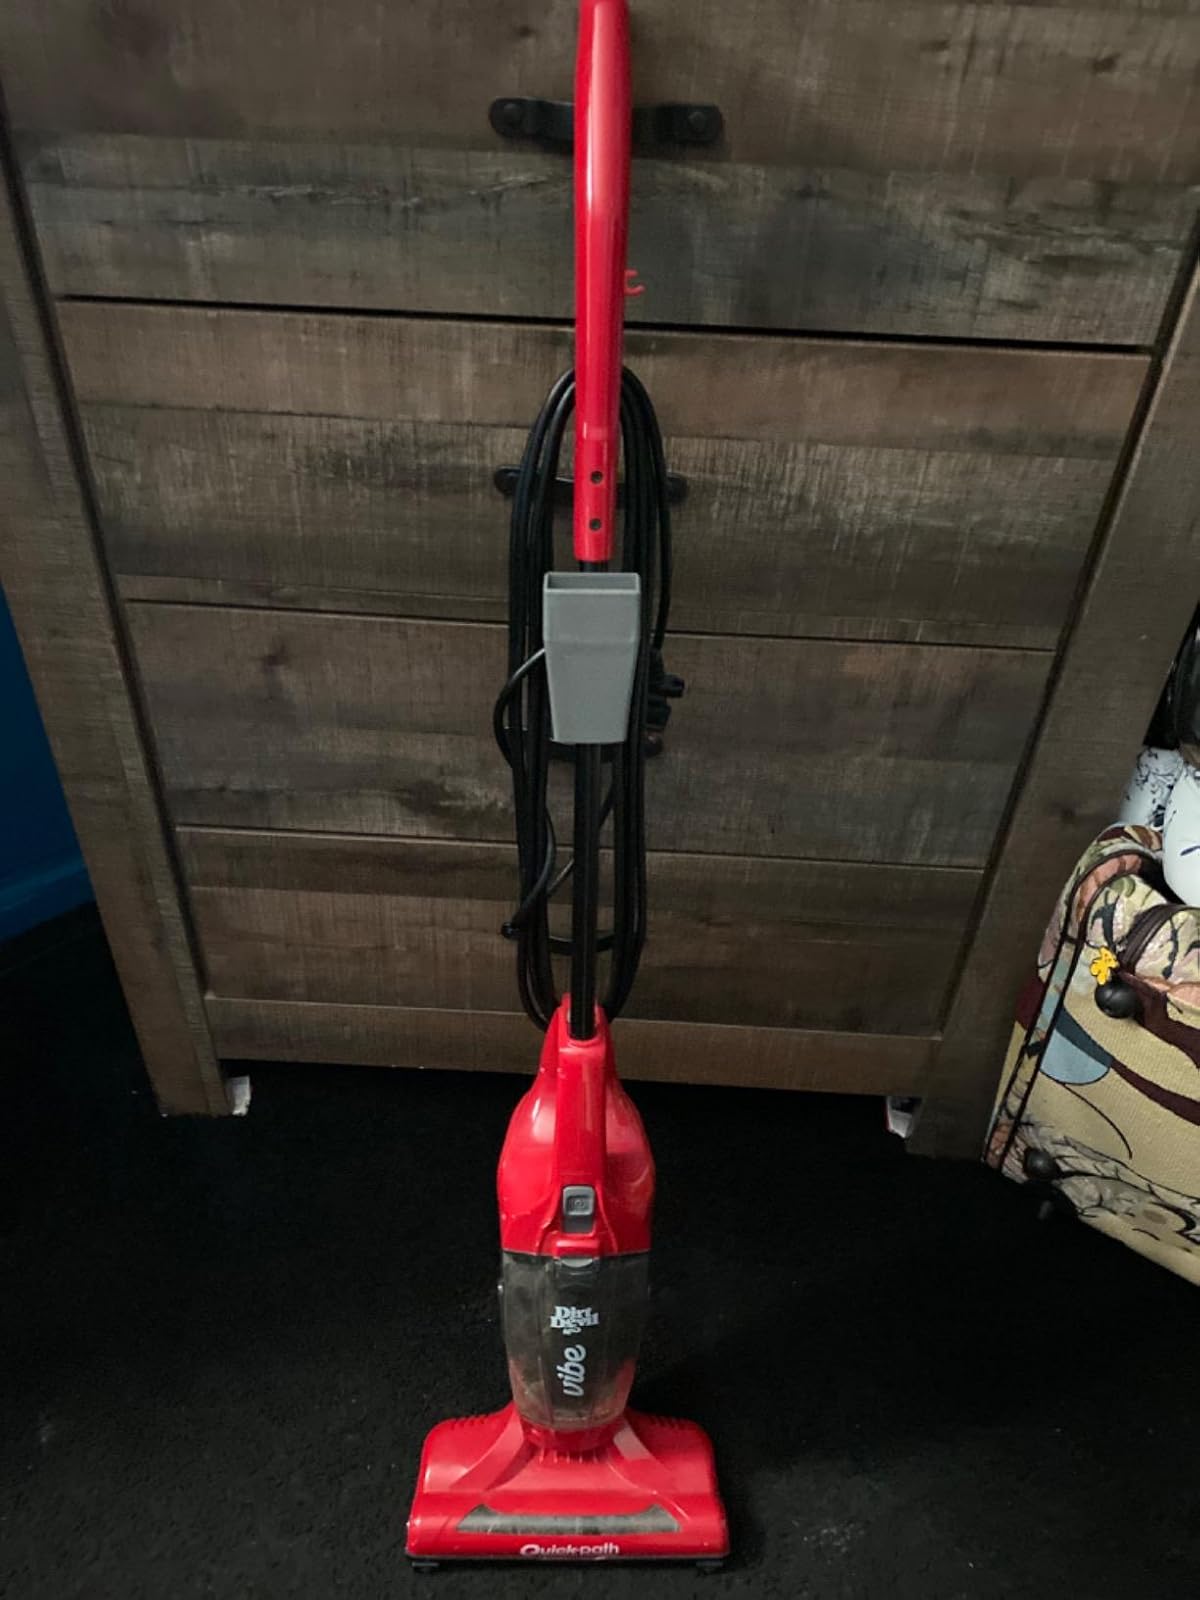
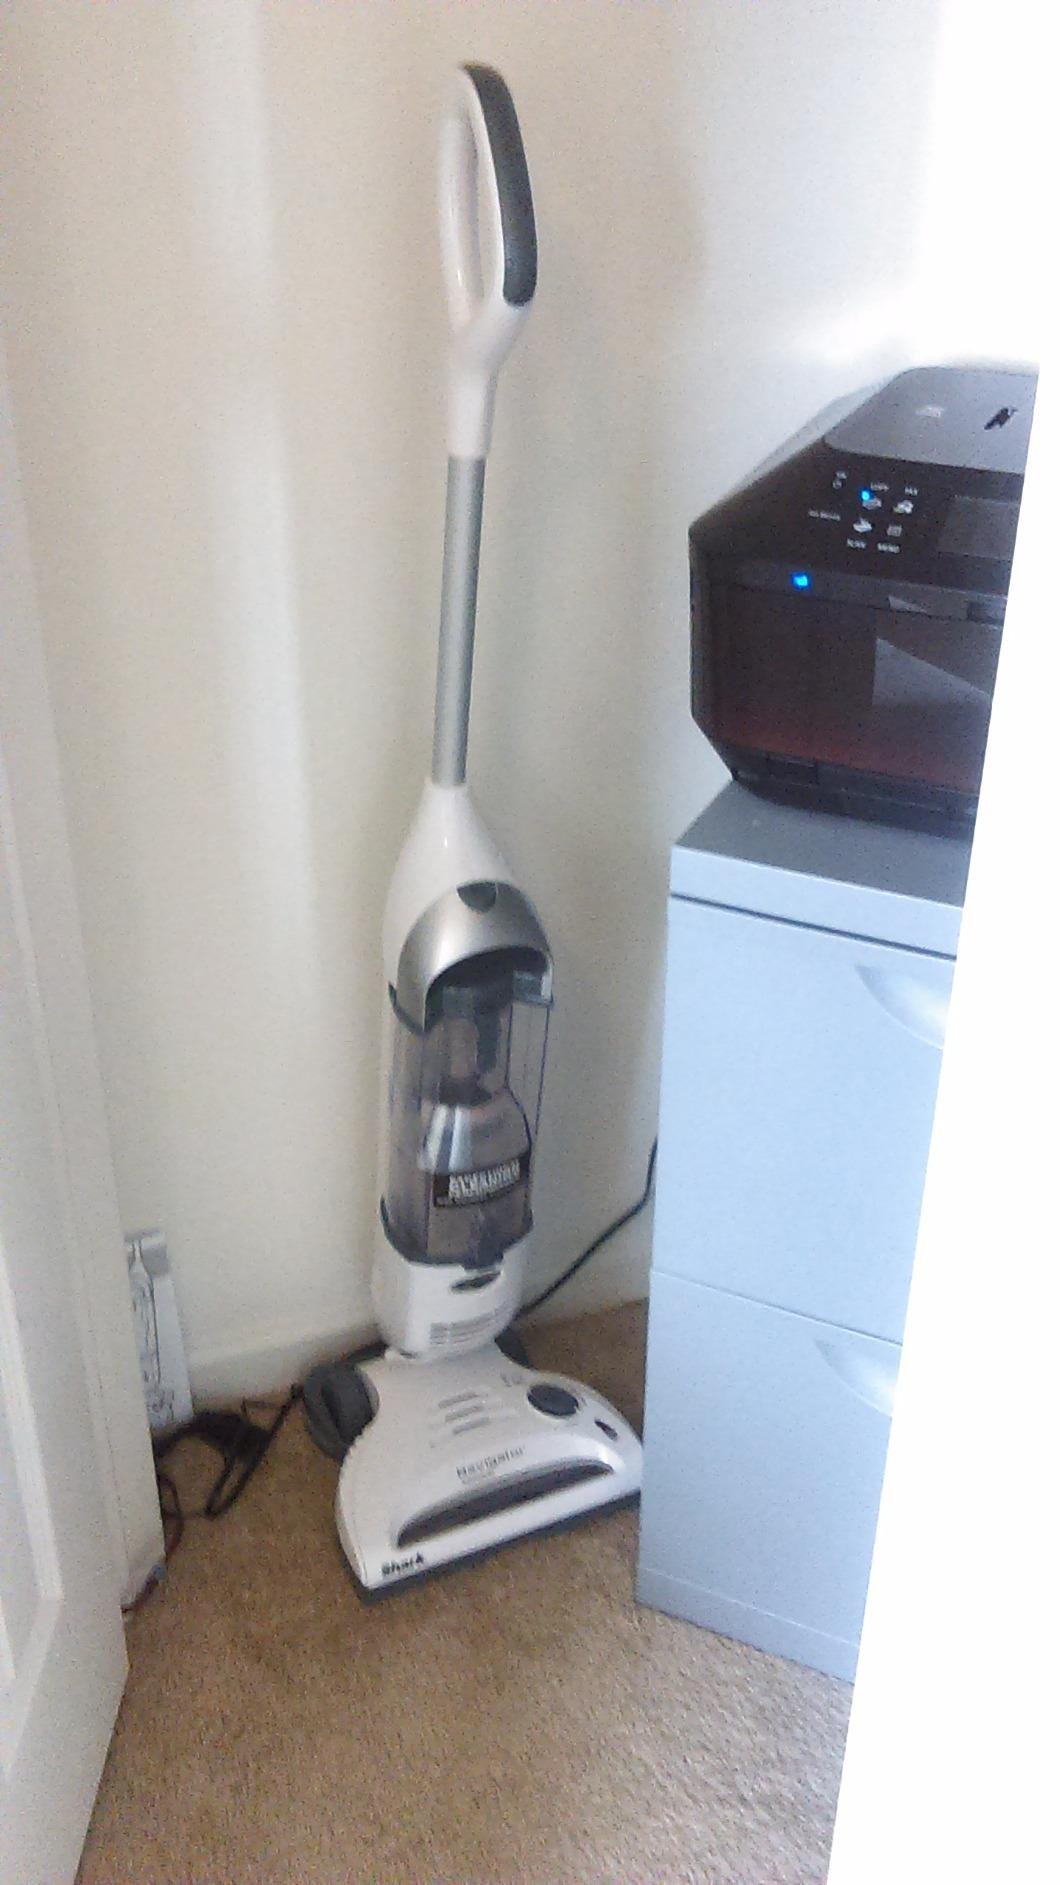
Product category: items_vacuum
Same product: no